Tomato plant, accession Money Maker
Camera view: horizontal (90 deg, fisheye); turntable rotation: 180 degrees
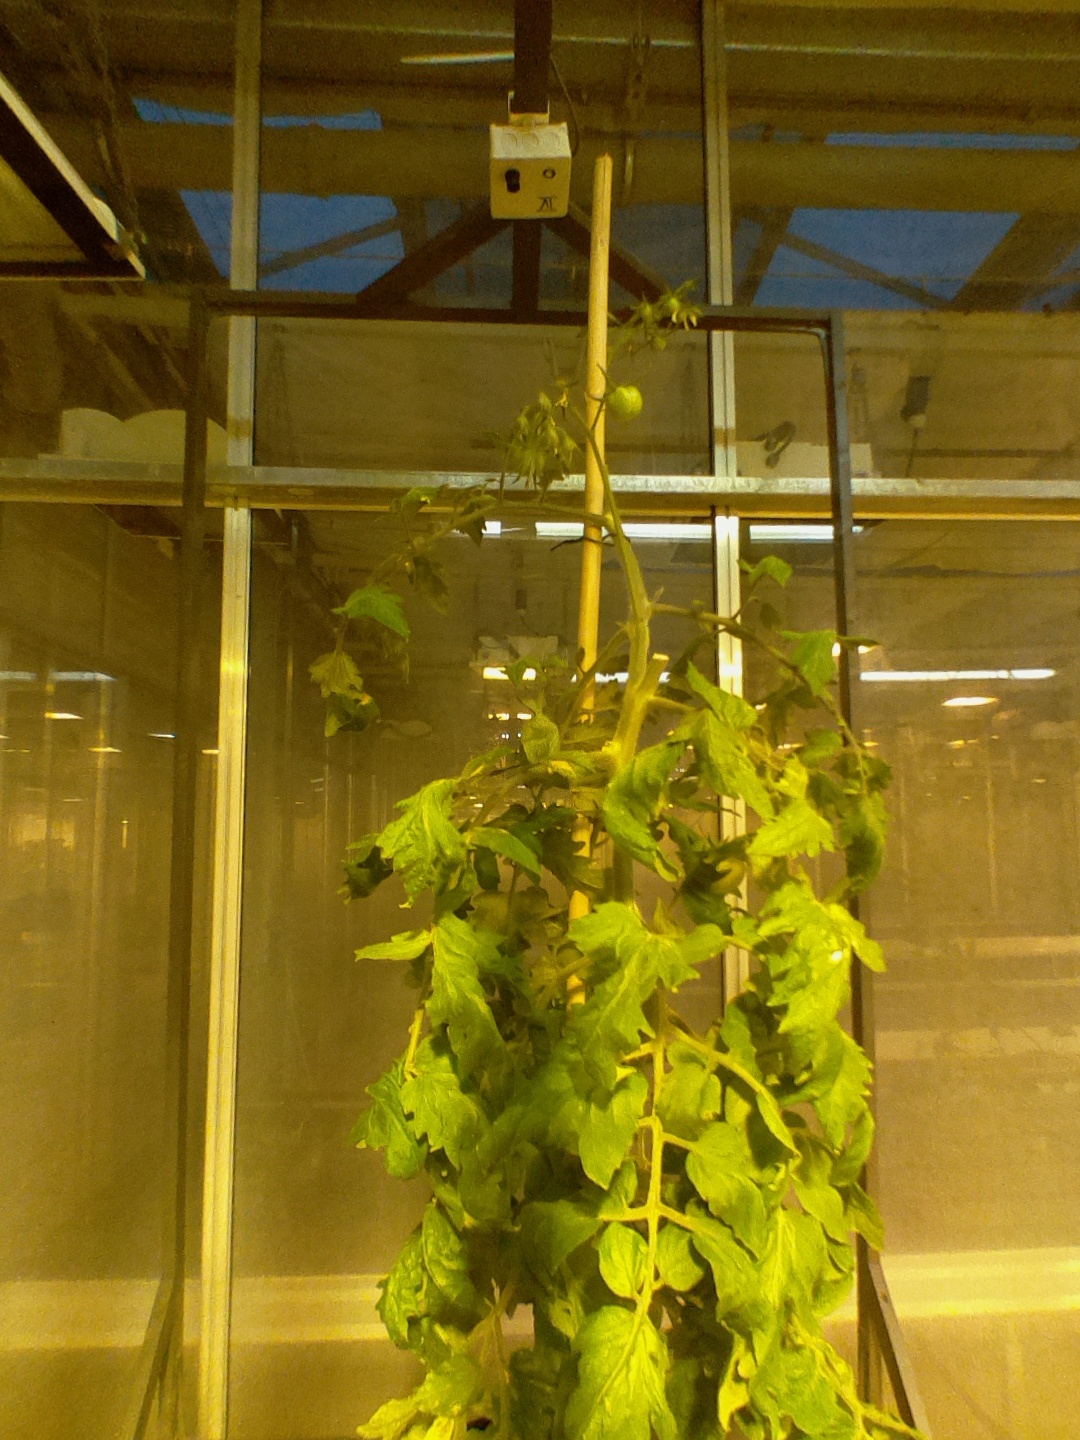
BBCH growth stage 77: 70%-80% of final fruit size